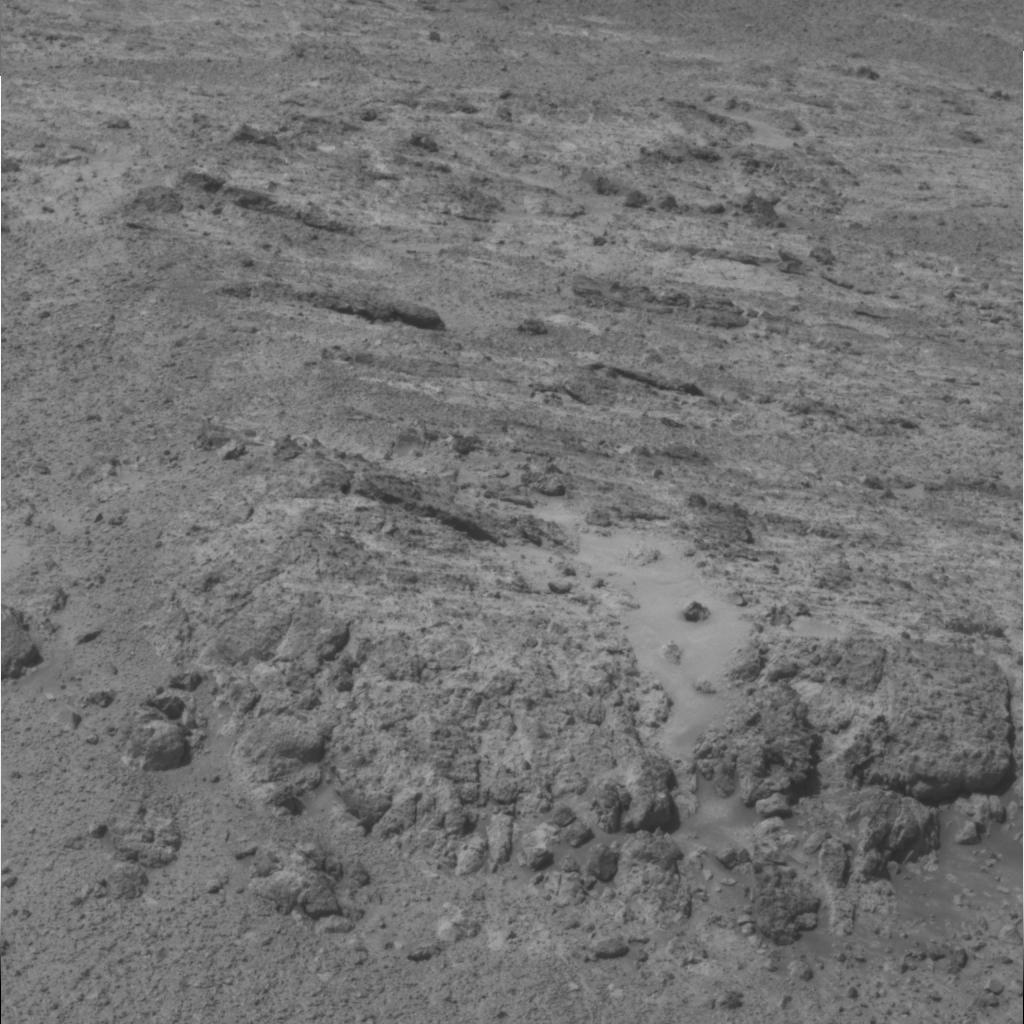
Surface features visible: Rock Outcrops, Clasts, Rock (Linear Features), Soil, Spherules, Nearby Surface